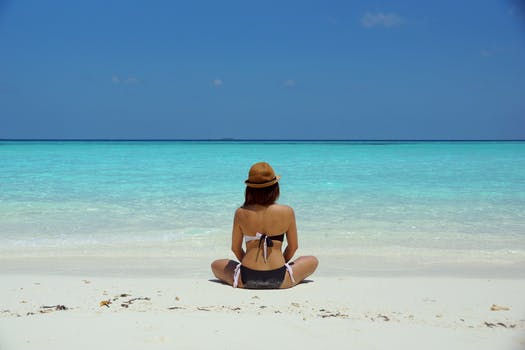
Label: No Watermark